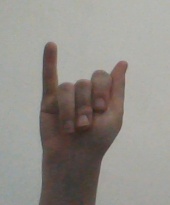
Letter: meem